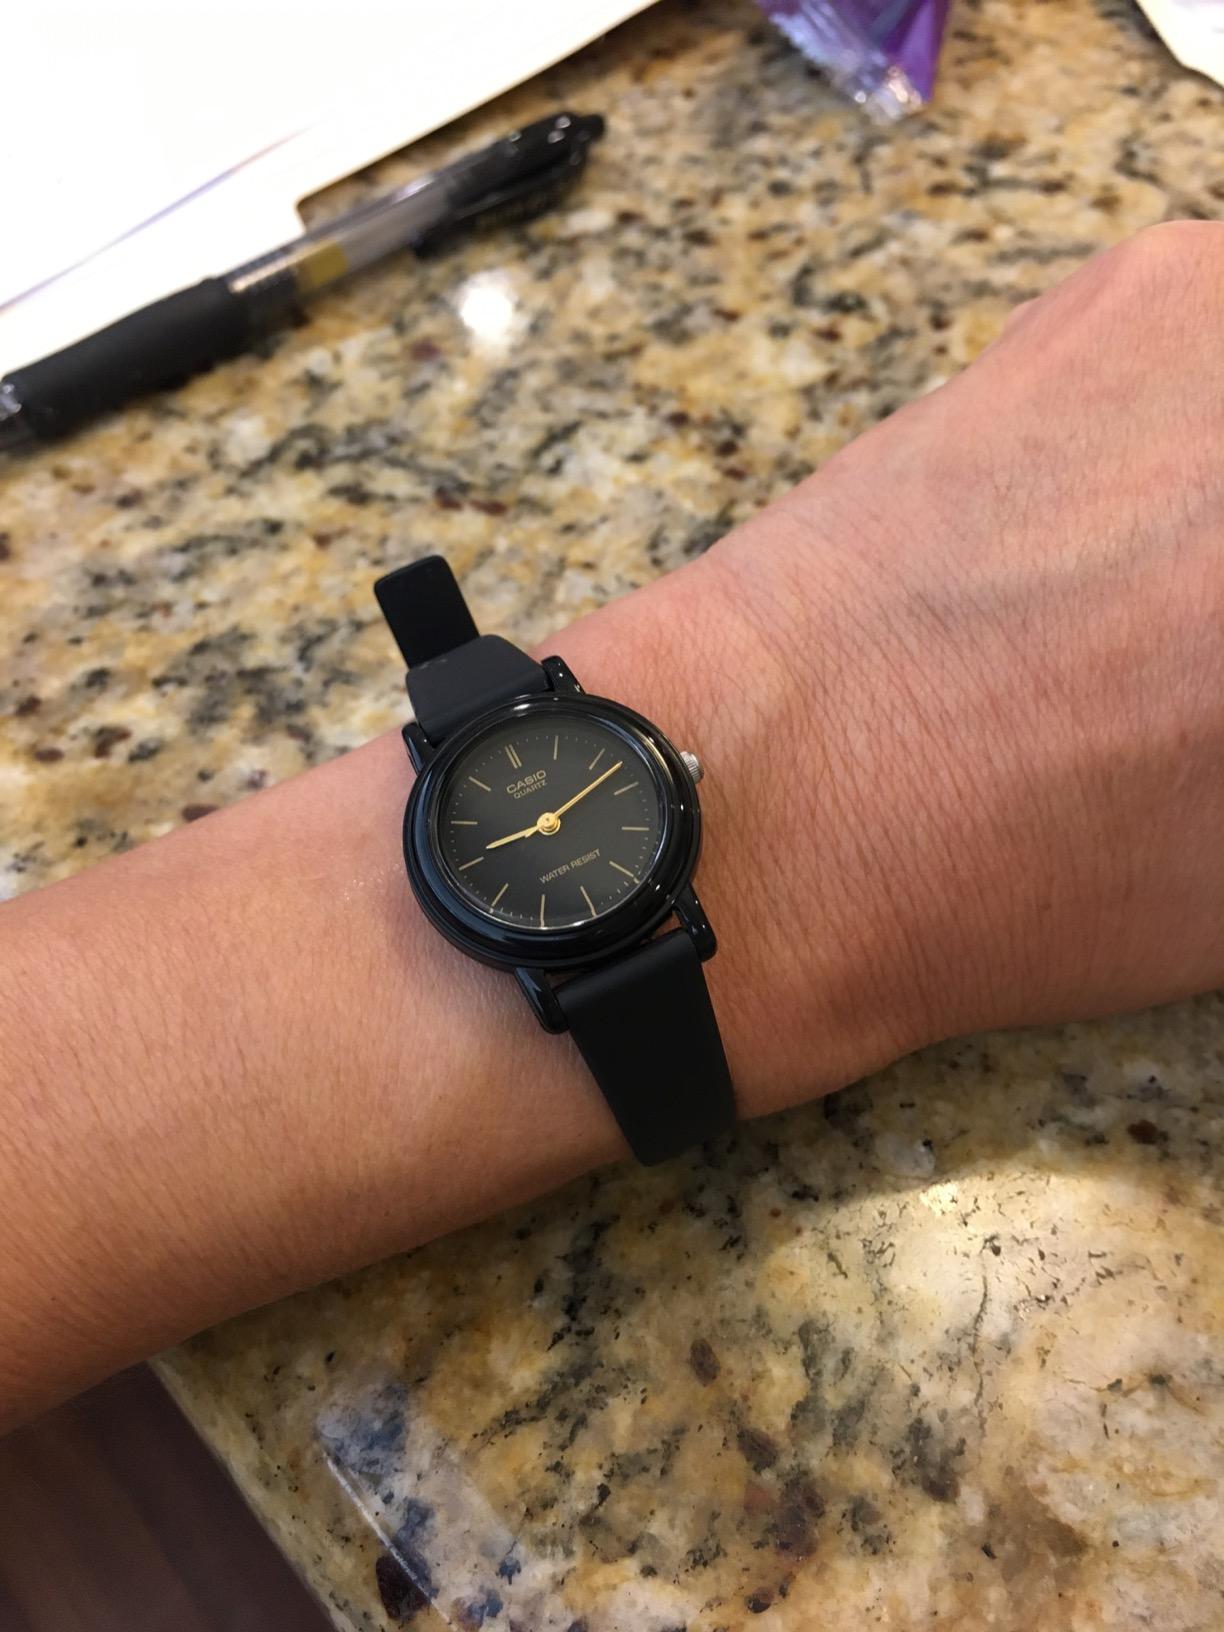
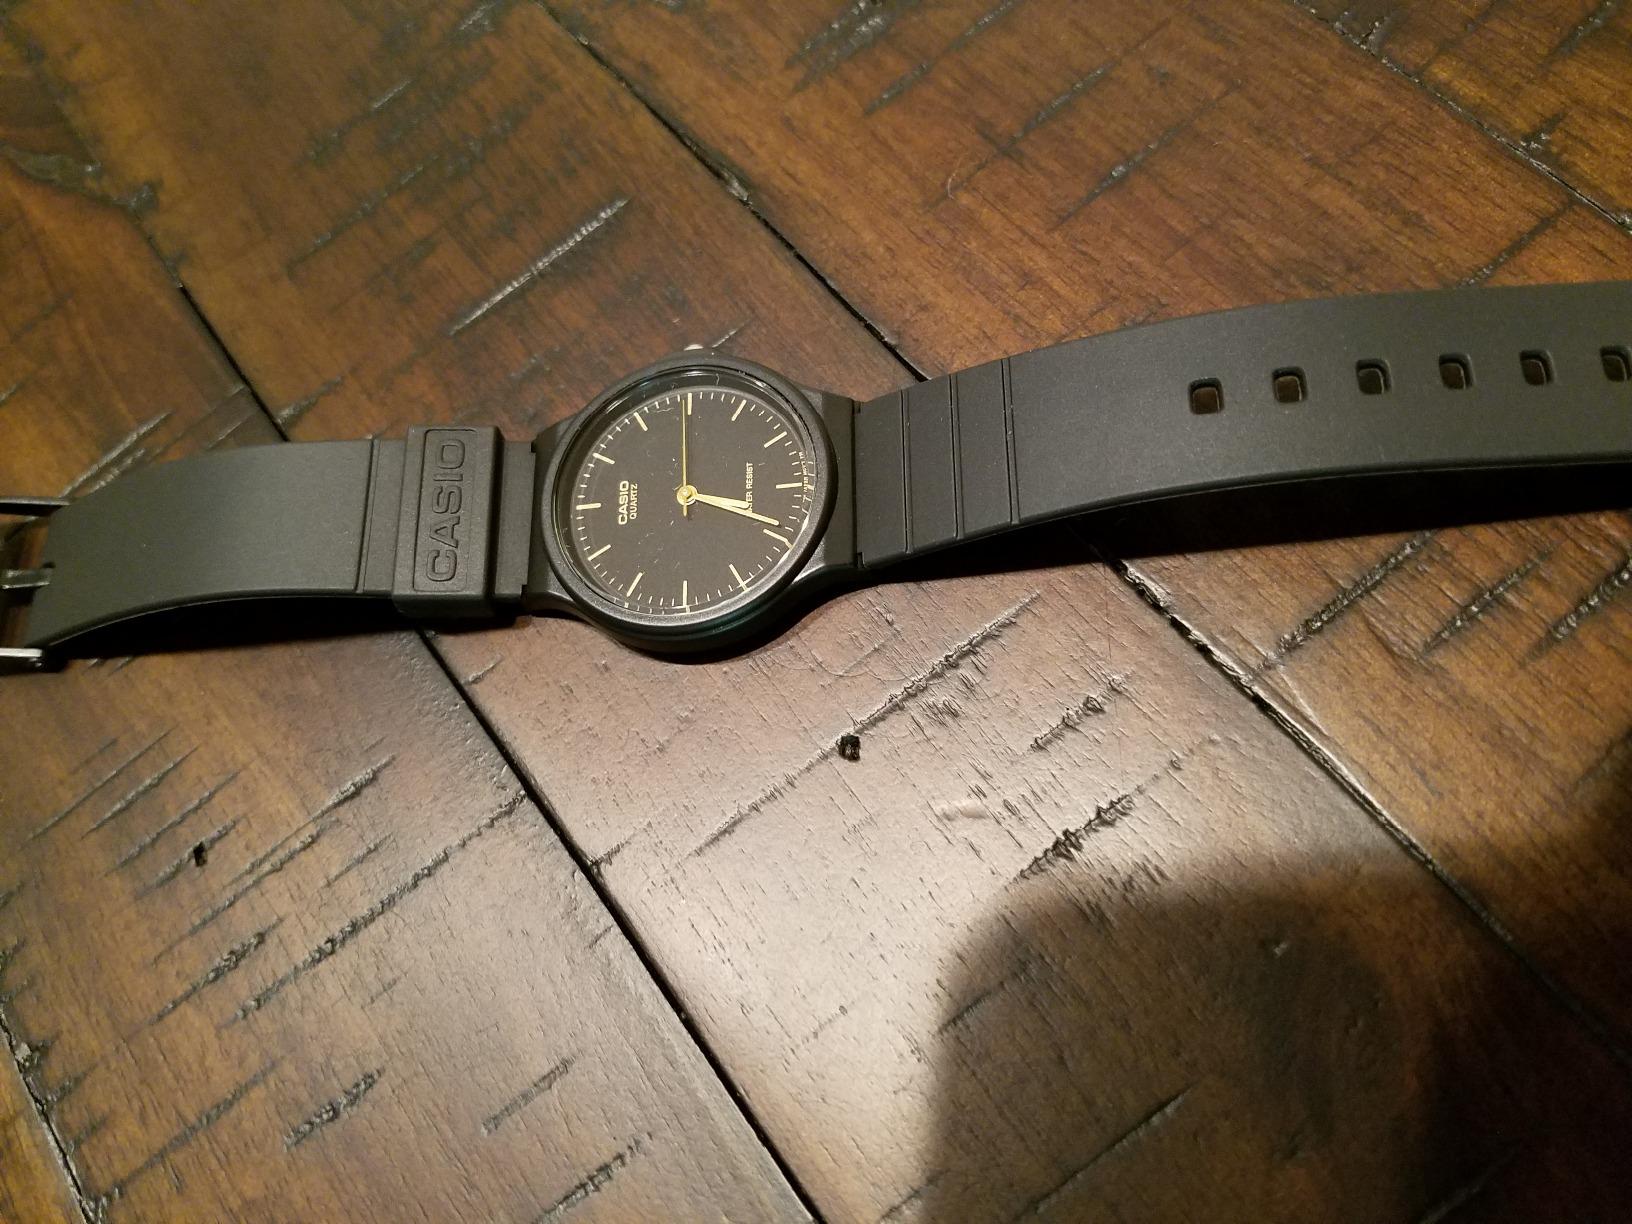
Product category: accessories_watch
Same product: no